Two-dimensional electronic spectroscopy

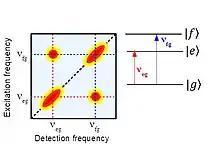
Example of 2D spectra for 3 energy levels system (scheme on the right).

2D spectra contain a lot of information about the system; in particular amplitude, position and lineshape of the peaks are related to different effects that happened inside of the system.